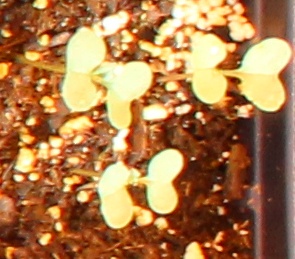
Label: Canola